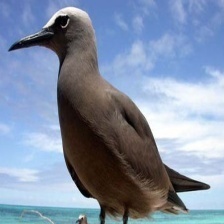
Species: BROWN NOODY
Scientific name: ANOUS STOLIDUS